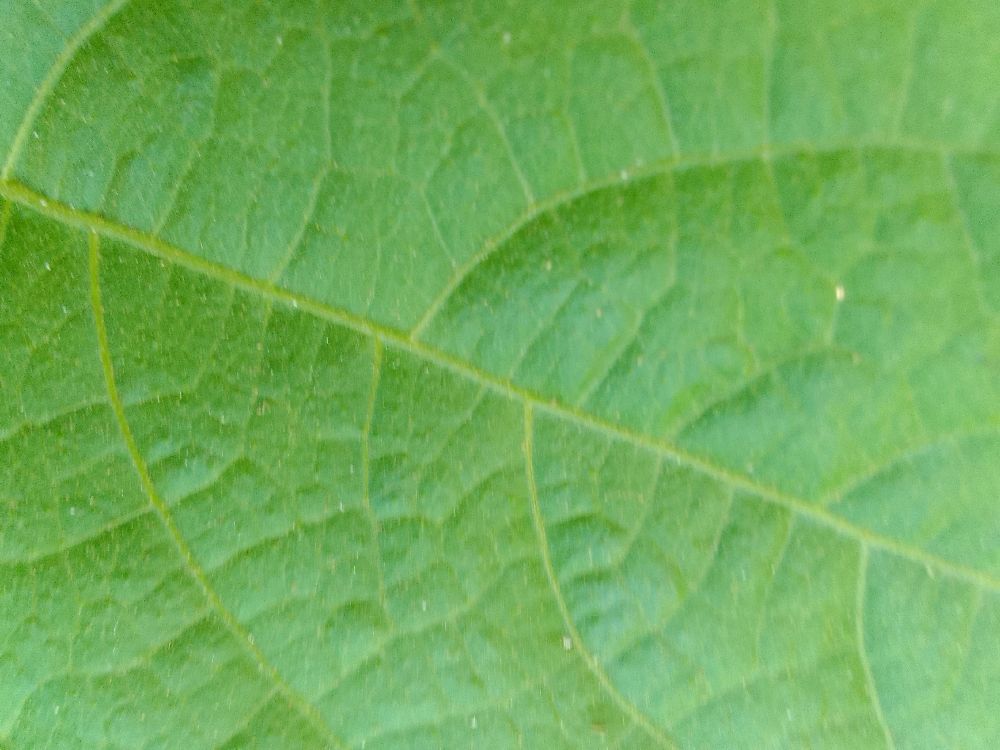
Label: healthy